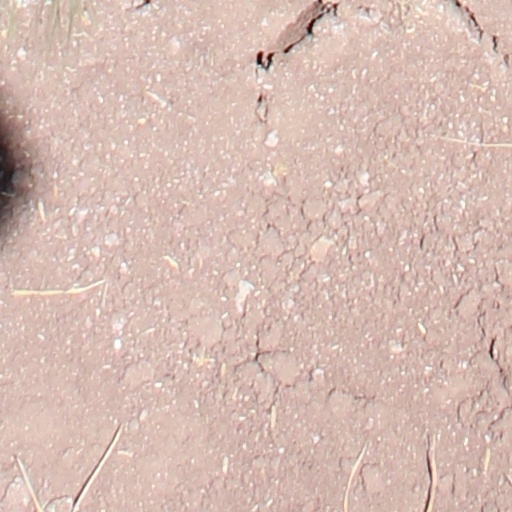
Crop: wheat